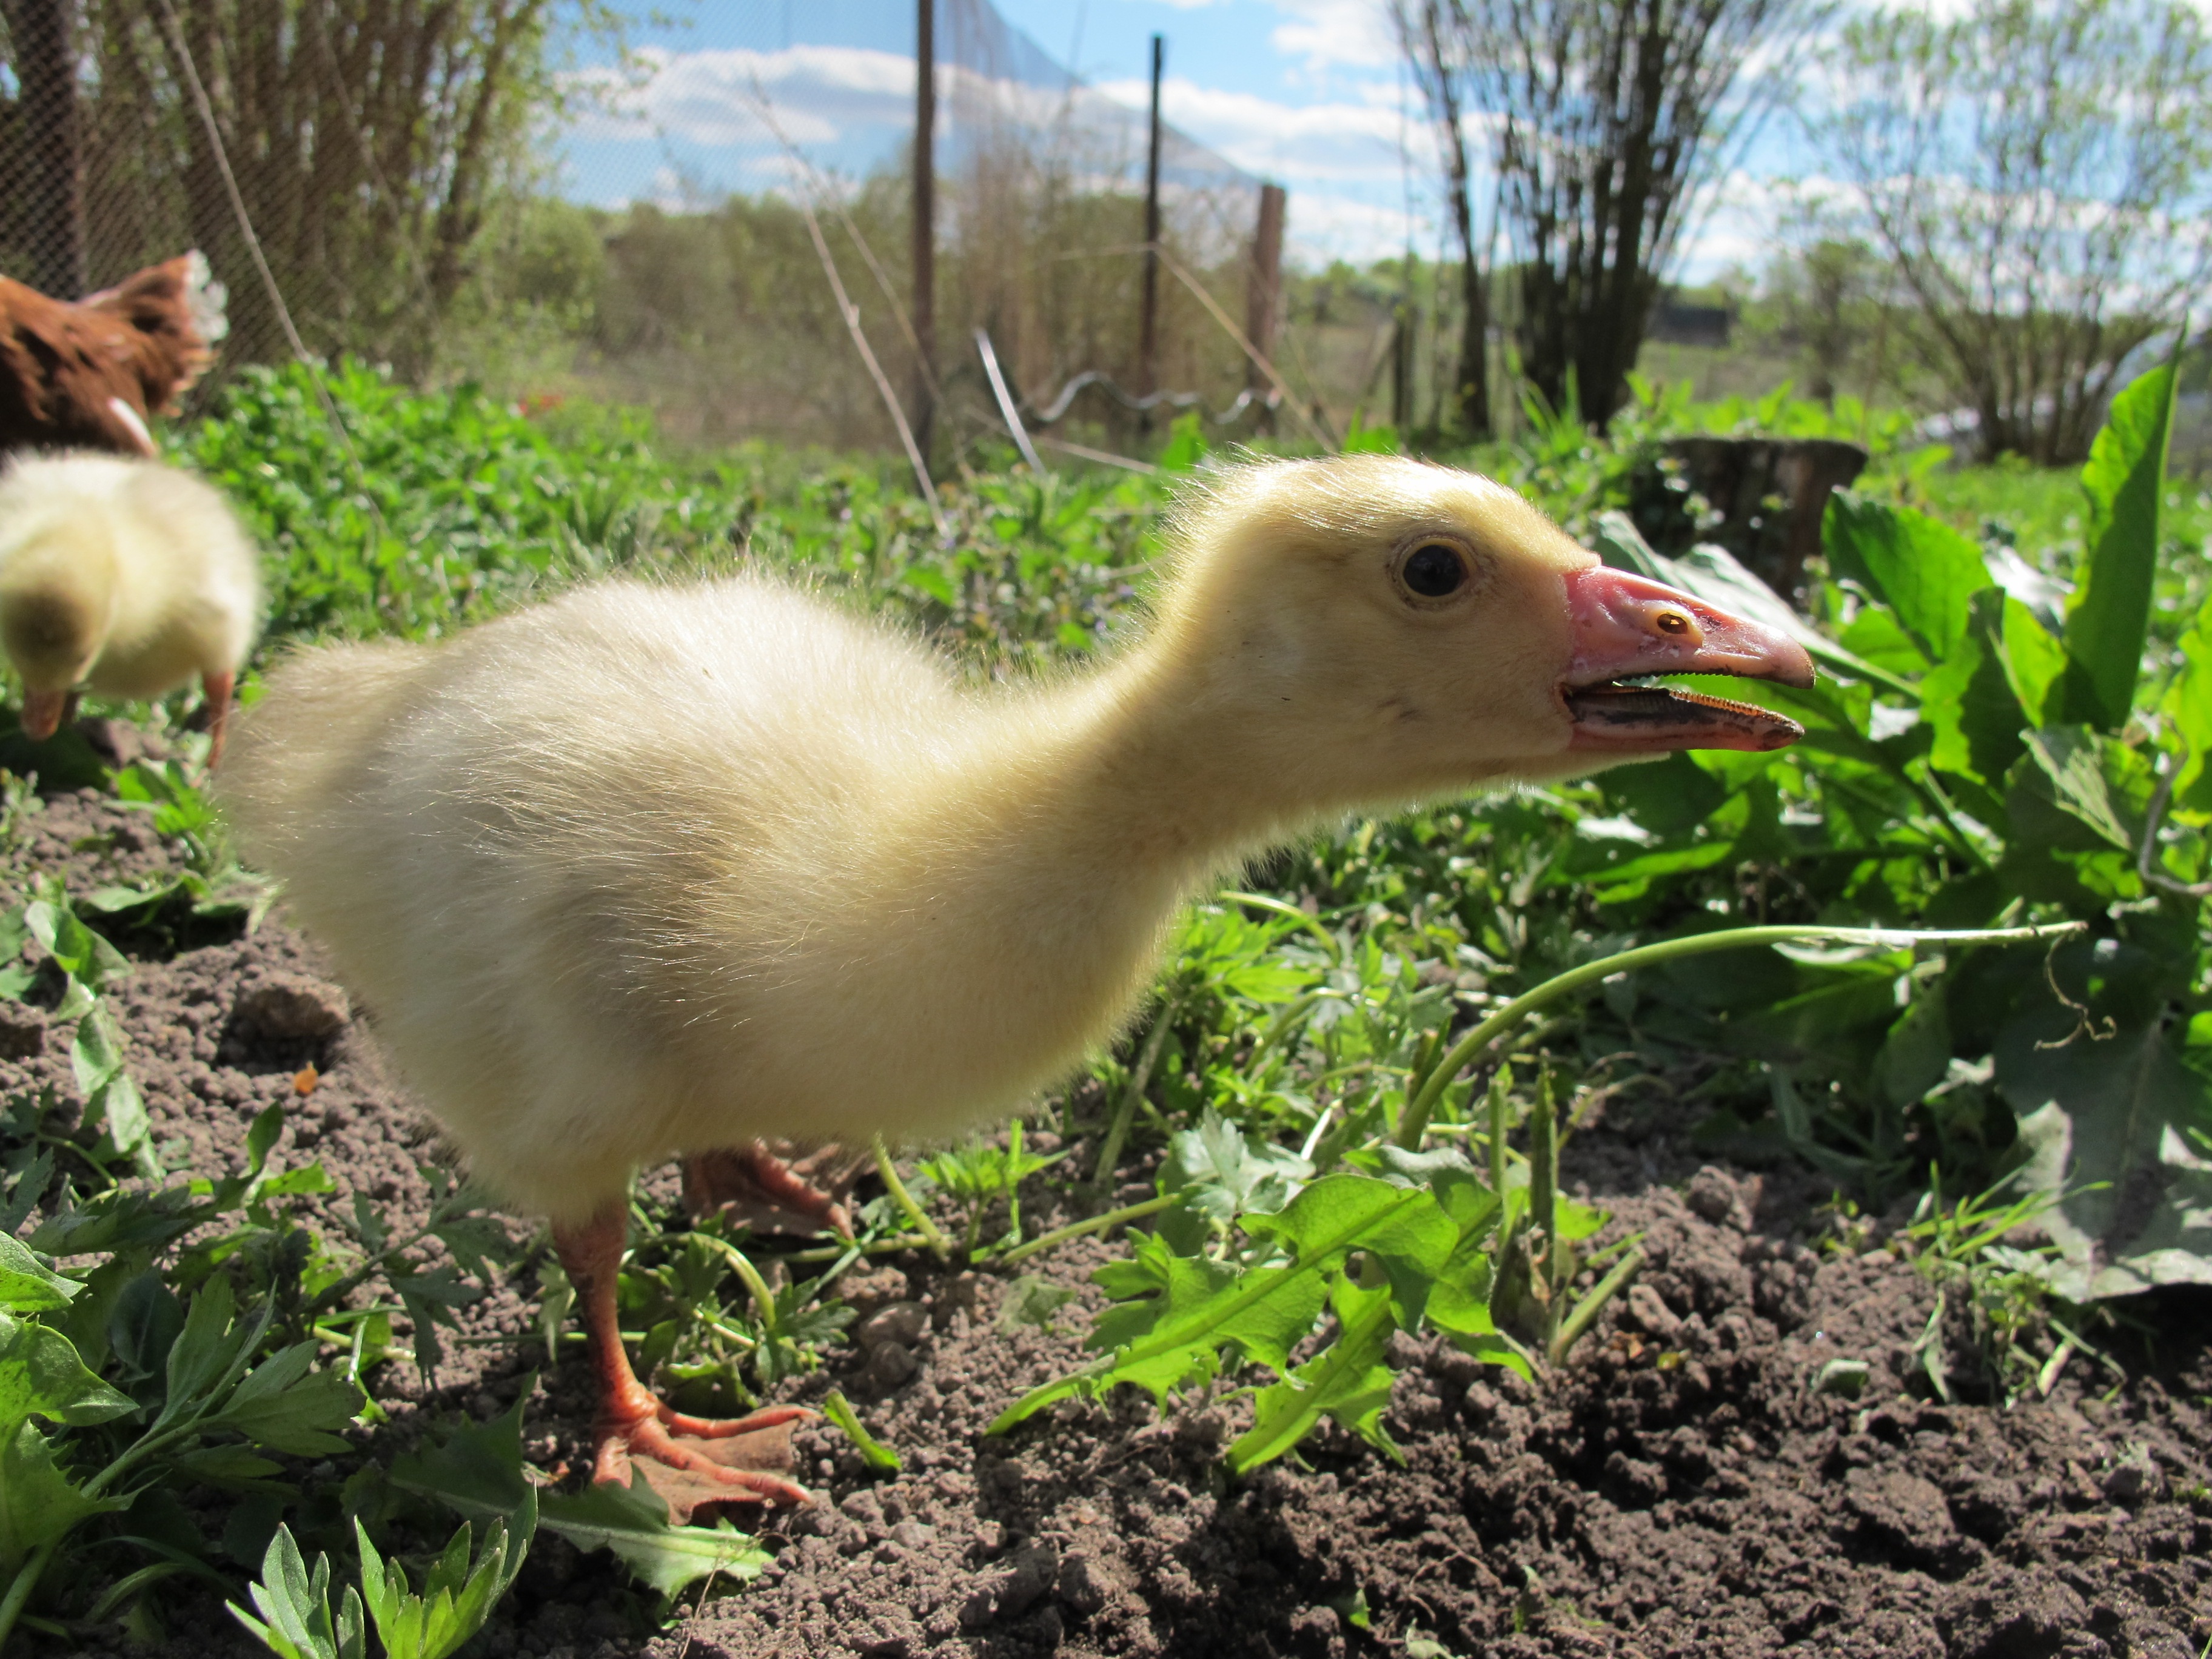
bird, farm, village, wildlife, beak, chicken, fowl, fauna, duck, goose, vertebrate, waterfowl, water bird, gosling, ducks geese and swans